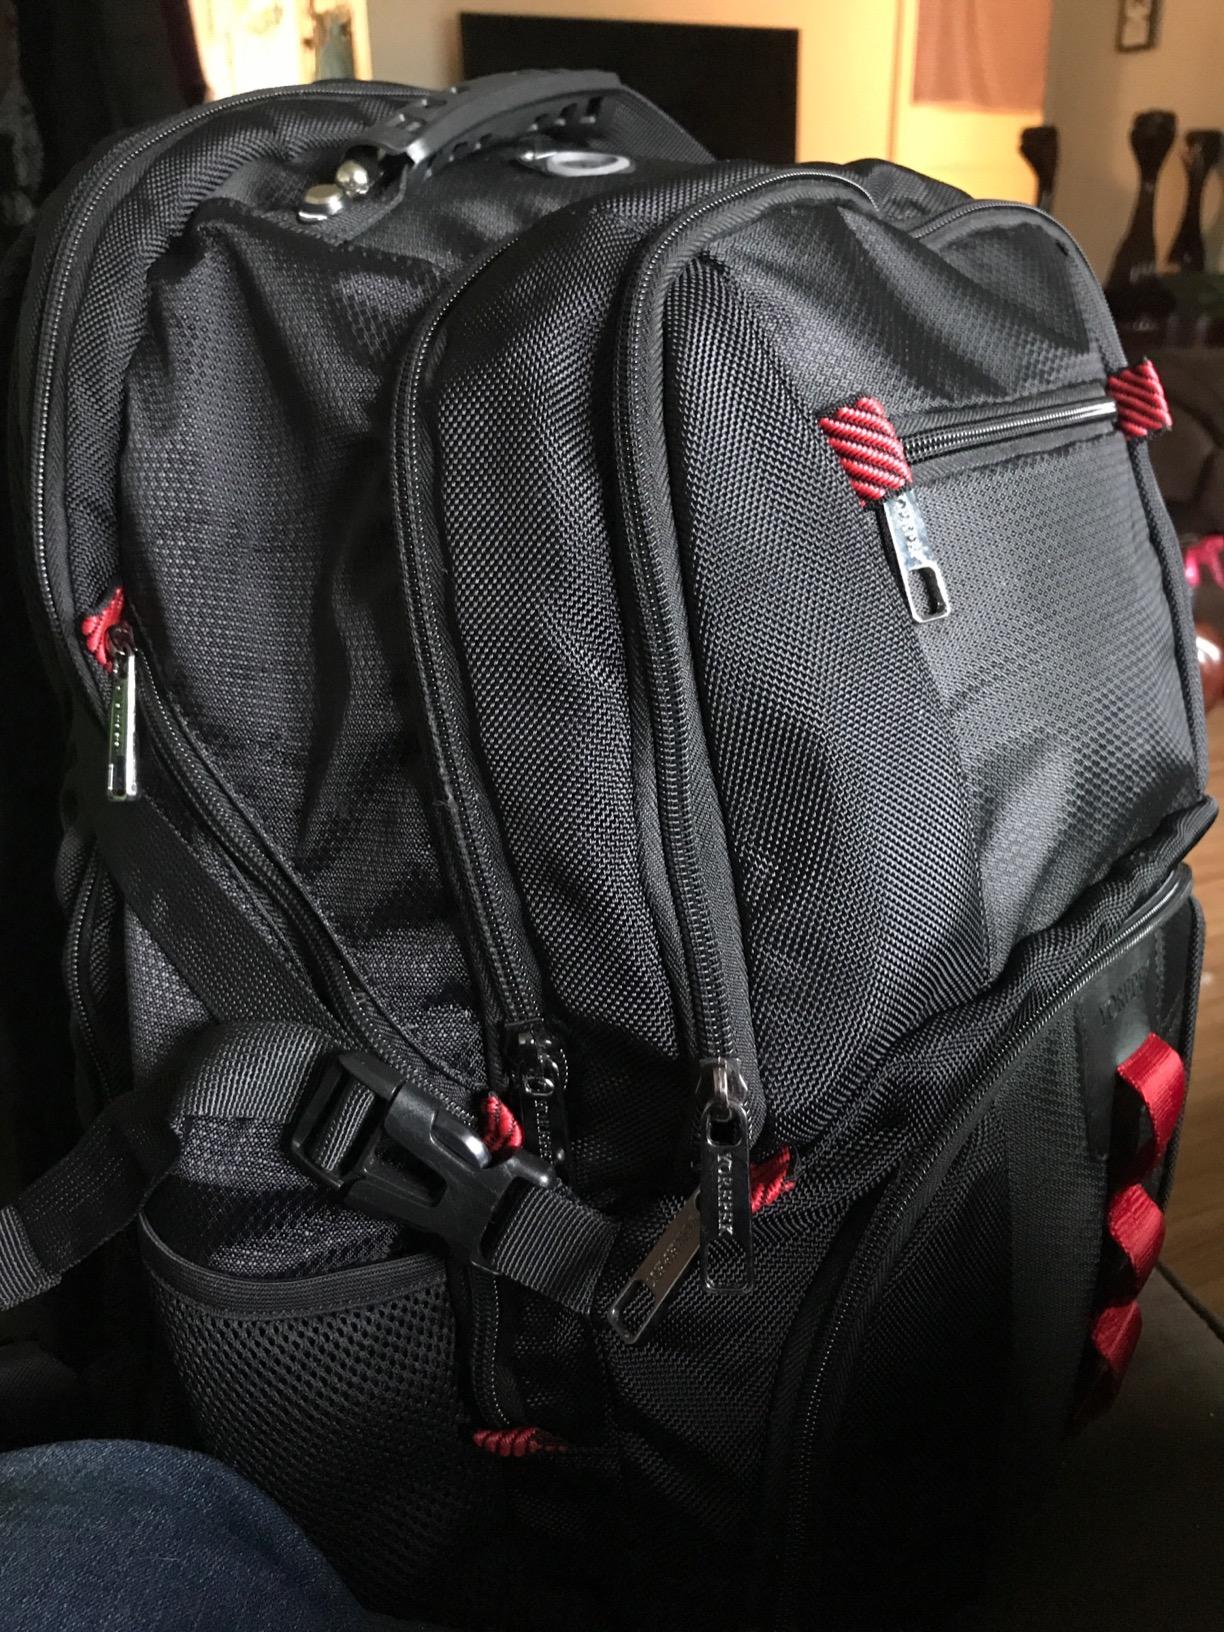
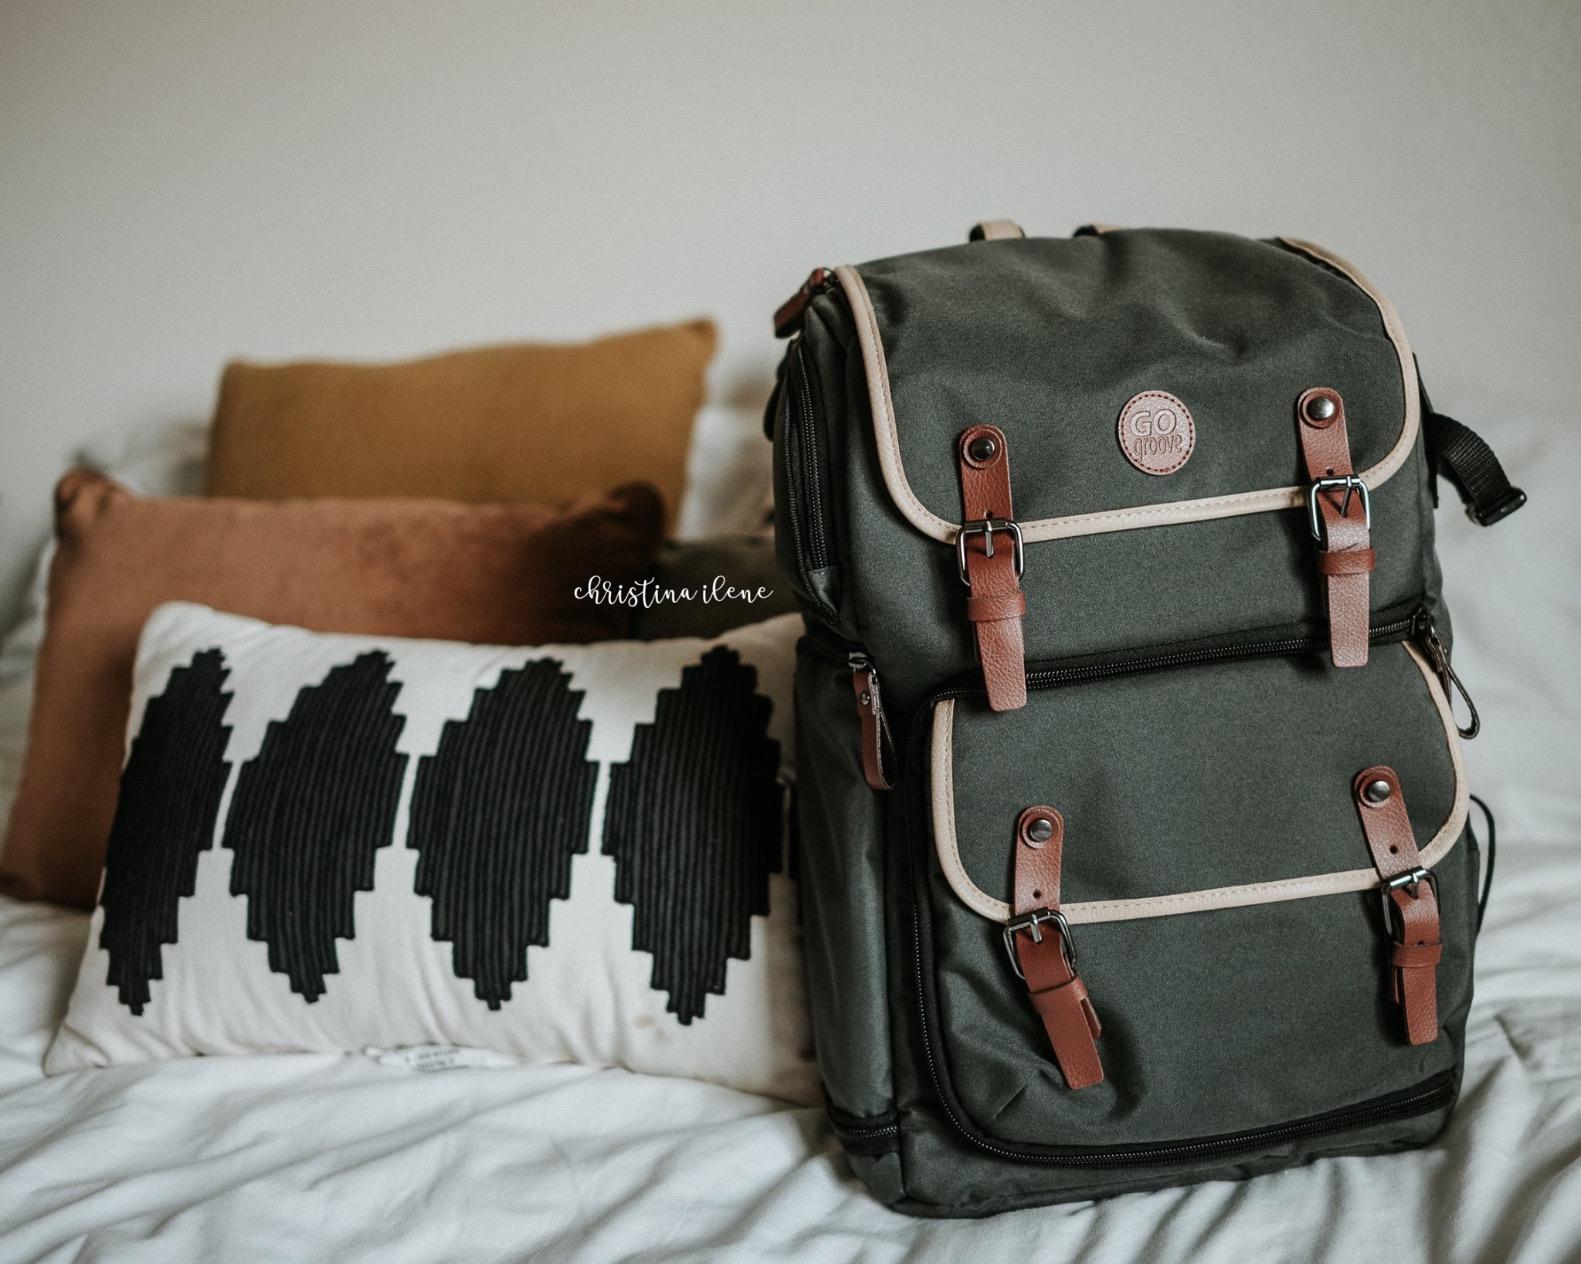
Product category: bag
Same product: no